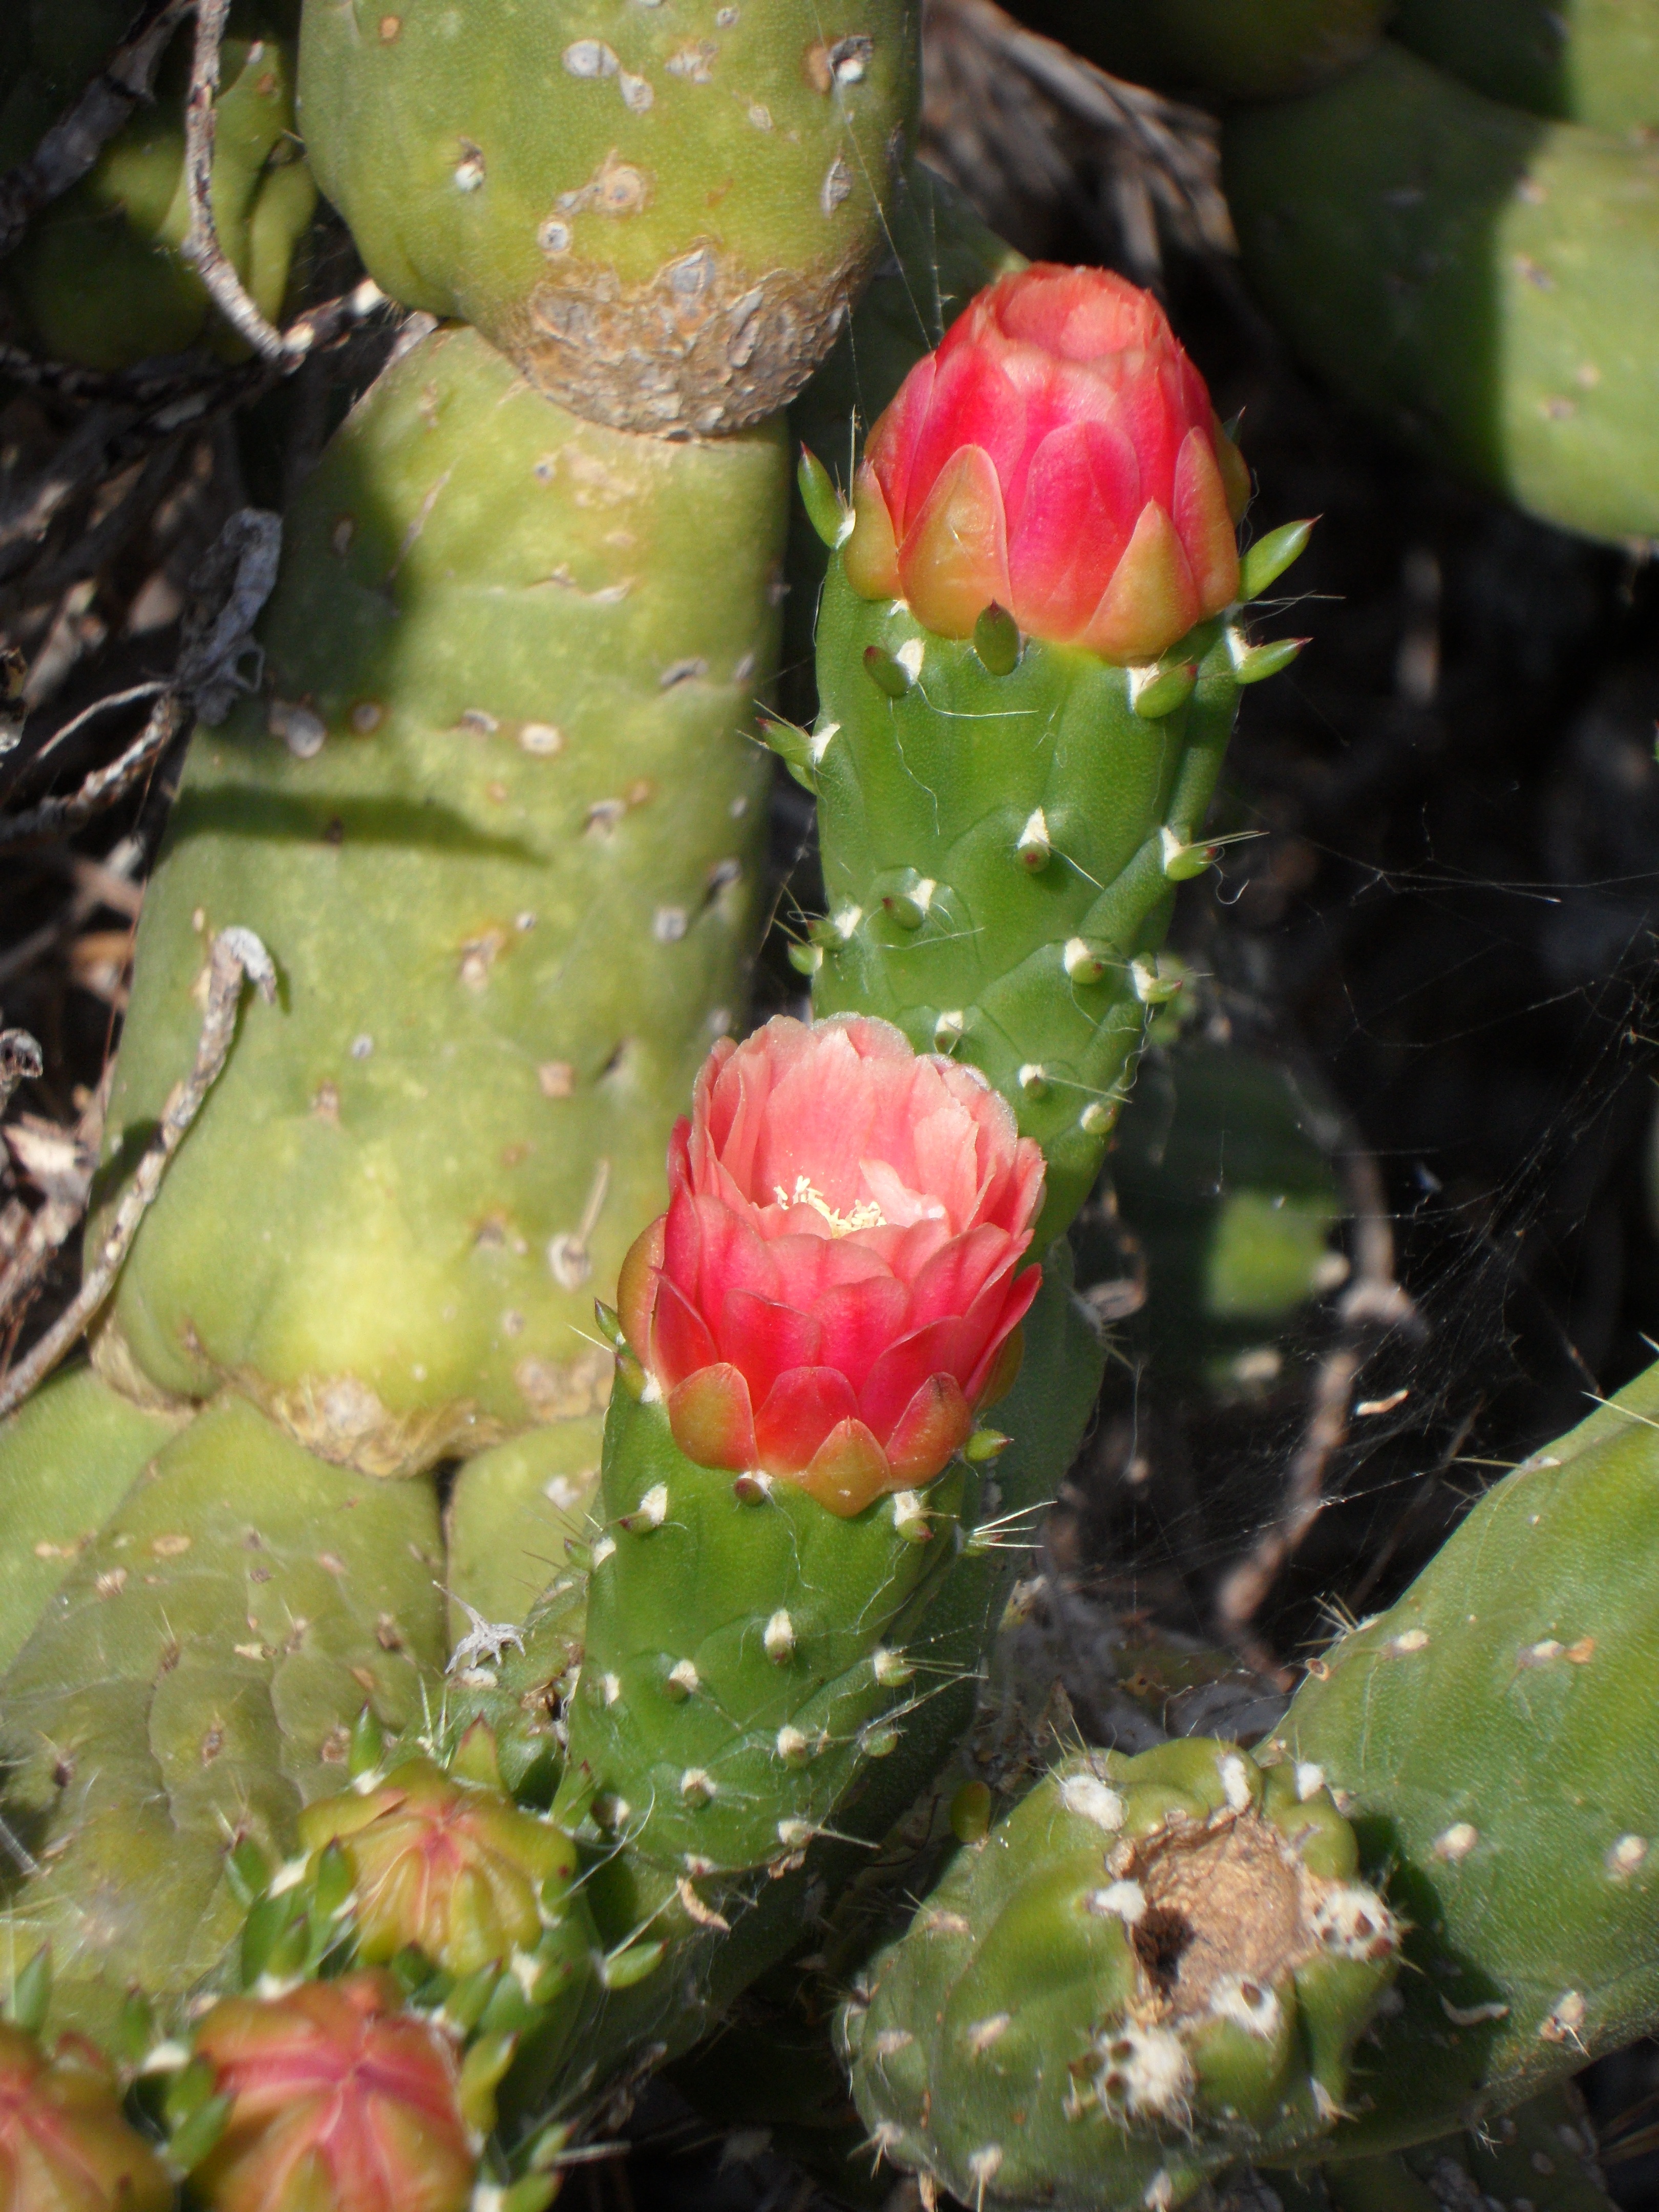
blossom, prickly, cactus, plant, flower, bloom, food, produce, botany, pink, flora, flowers, vegetation, beautiful, exotic, caryophyllales, flowering plant, prickly pear, cactus blossom, land plant, hedgehog cactus, nopal, san pedro cactus, barbary fig, eastern prickly pear